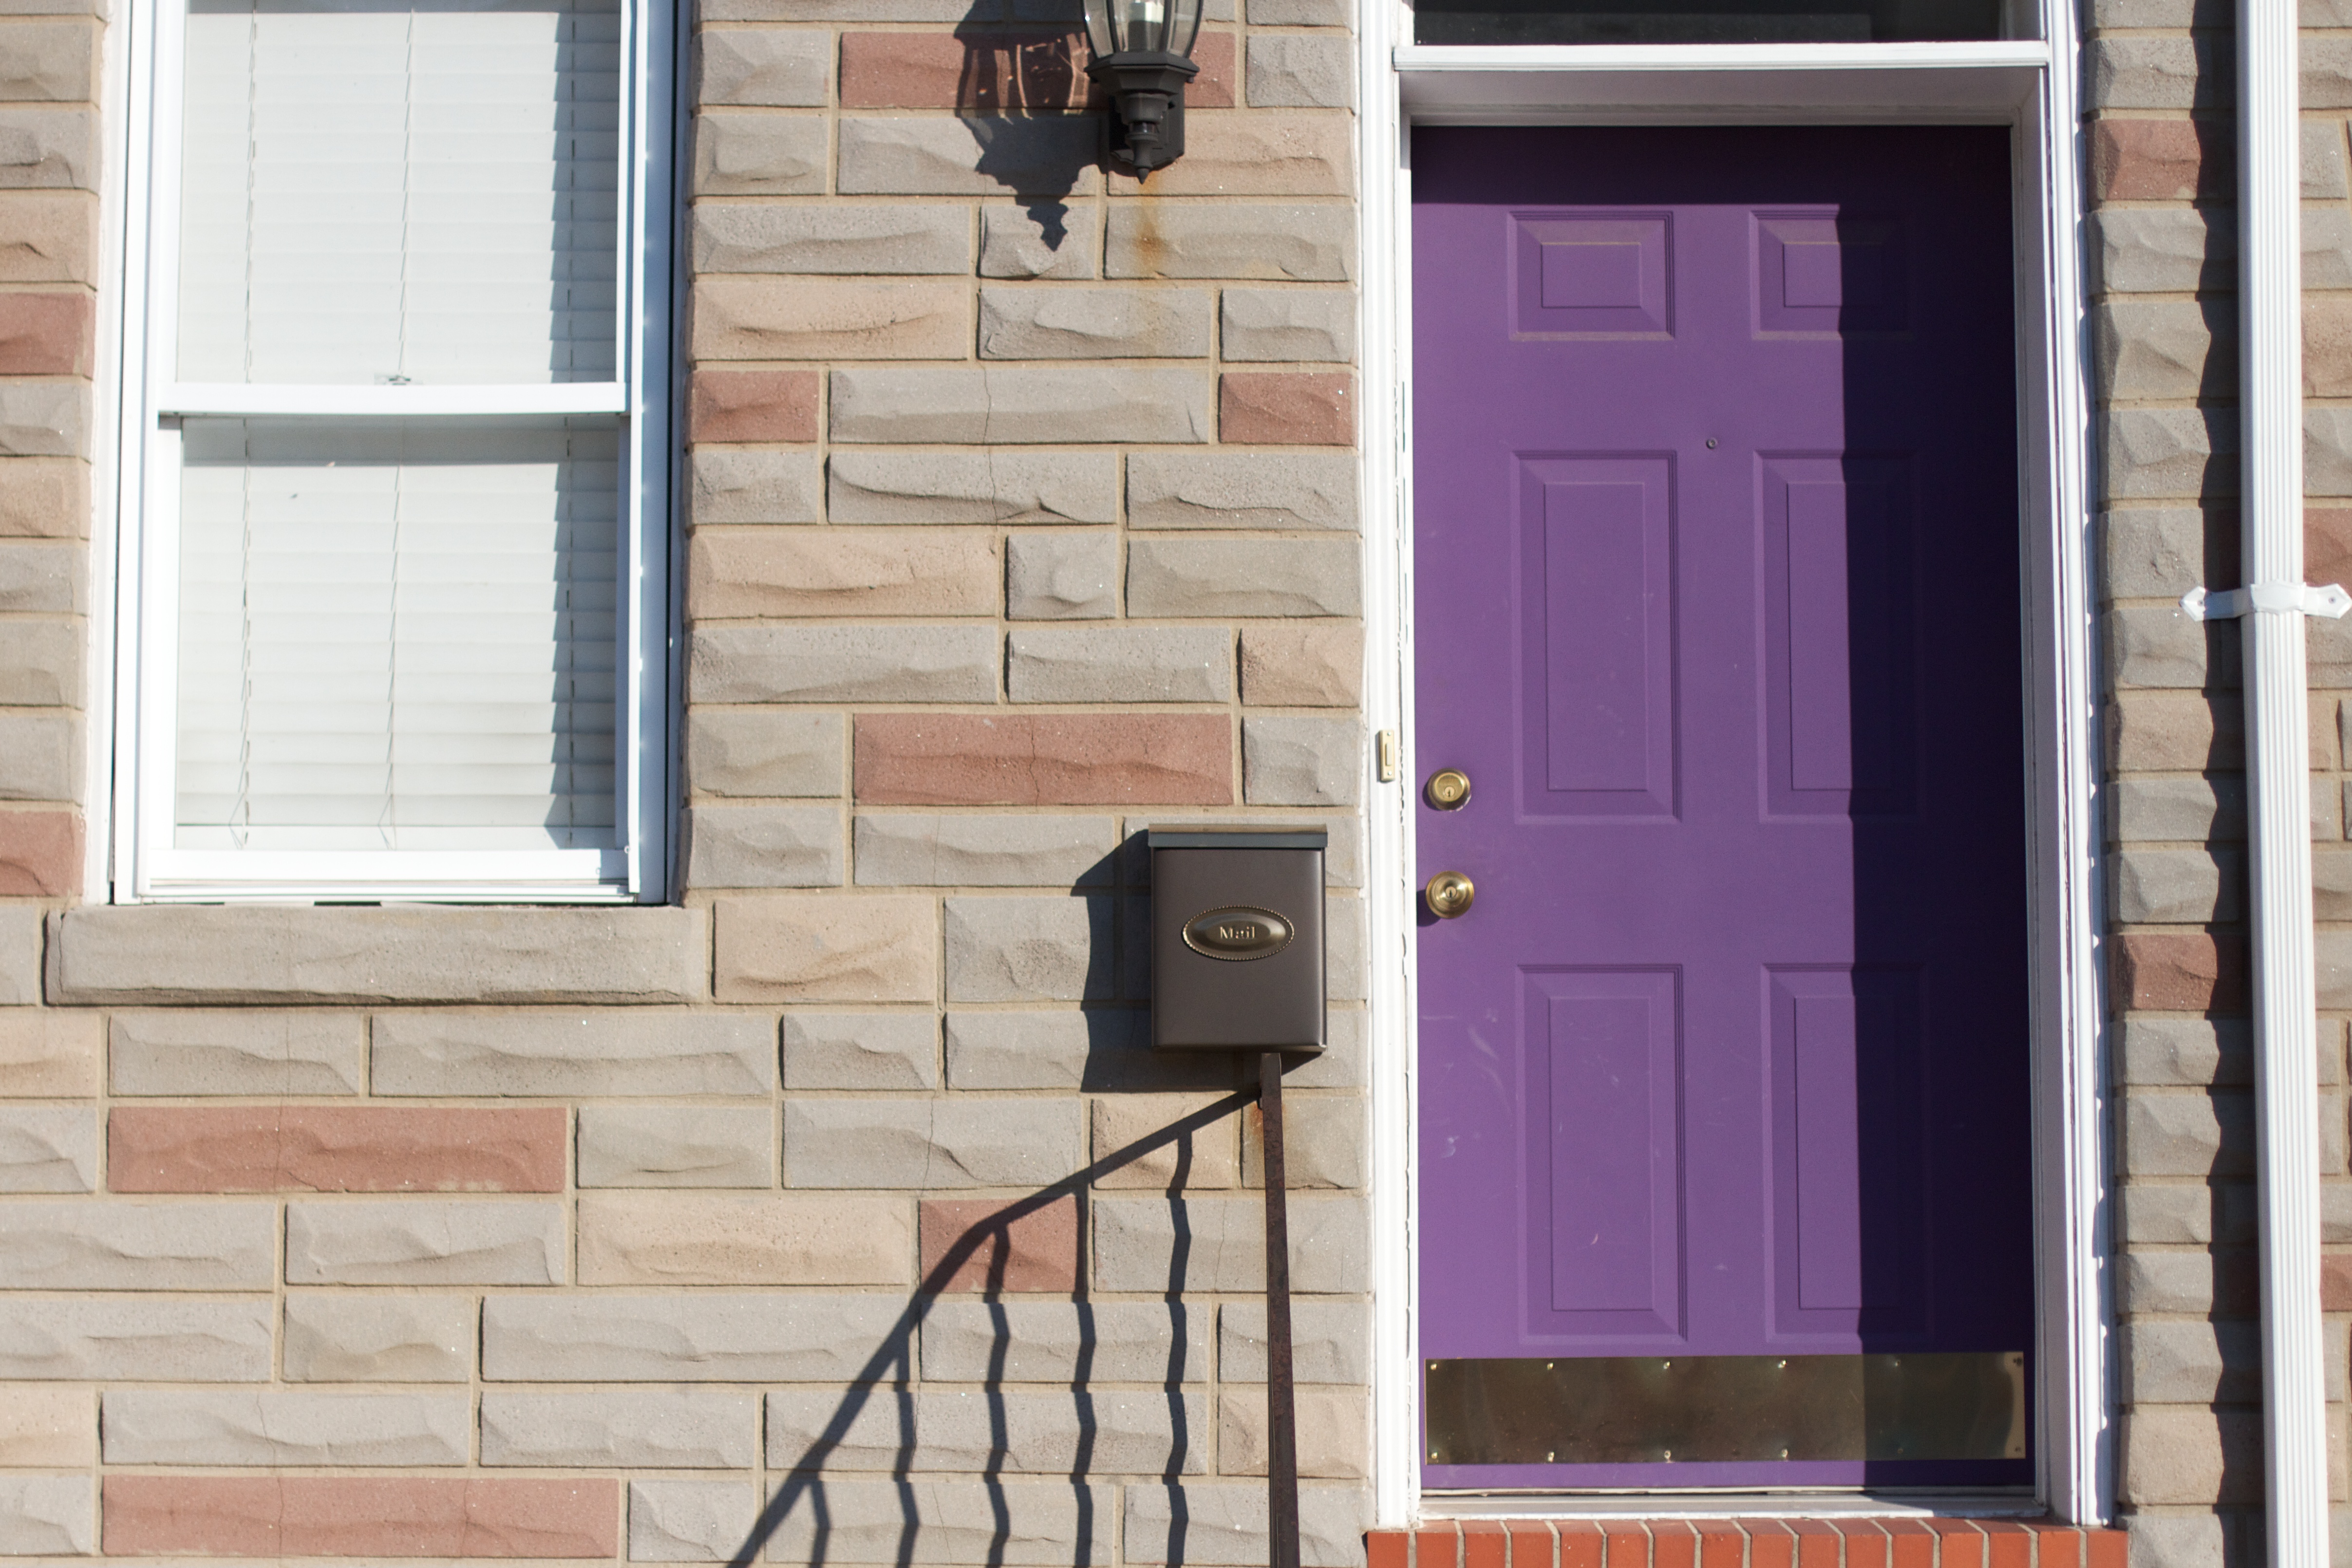
wood, floor, window, wall, porch, facade, door, siding, outdoor structure, sash window